Columbia, Missouri

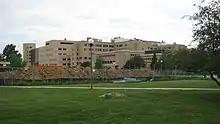
Photograph of the University of Missouri Hospital

The population generally supports progressive causes, such as recycling programs and the decriminalization of cannabis both for medical and recreational use at the municipal level, though the scope of the latter of the two cannabis ordinances has since been restricted. The city is one of only four in the state to offer medical benefits to same-sex partners of city employees. The new health plan extends health benefits to unmarried heterosexual domestic partners of city employees.